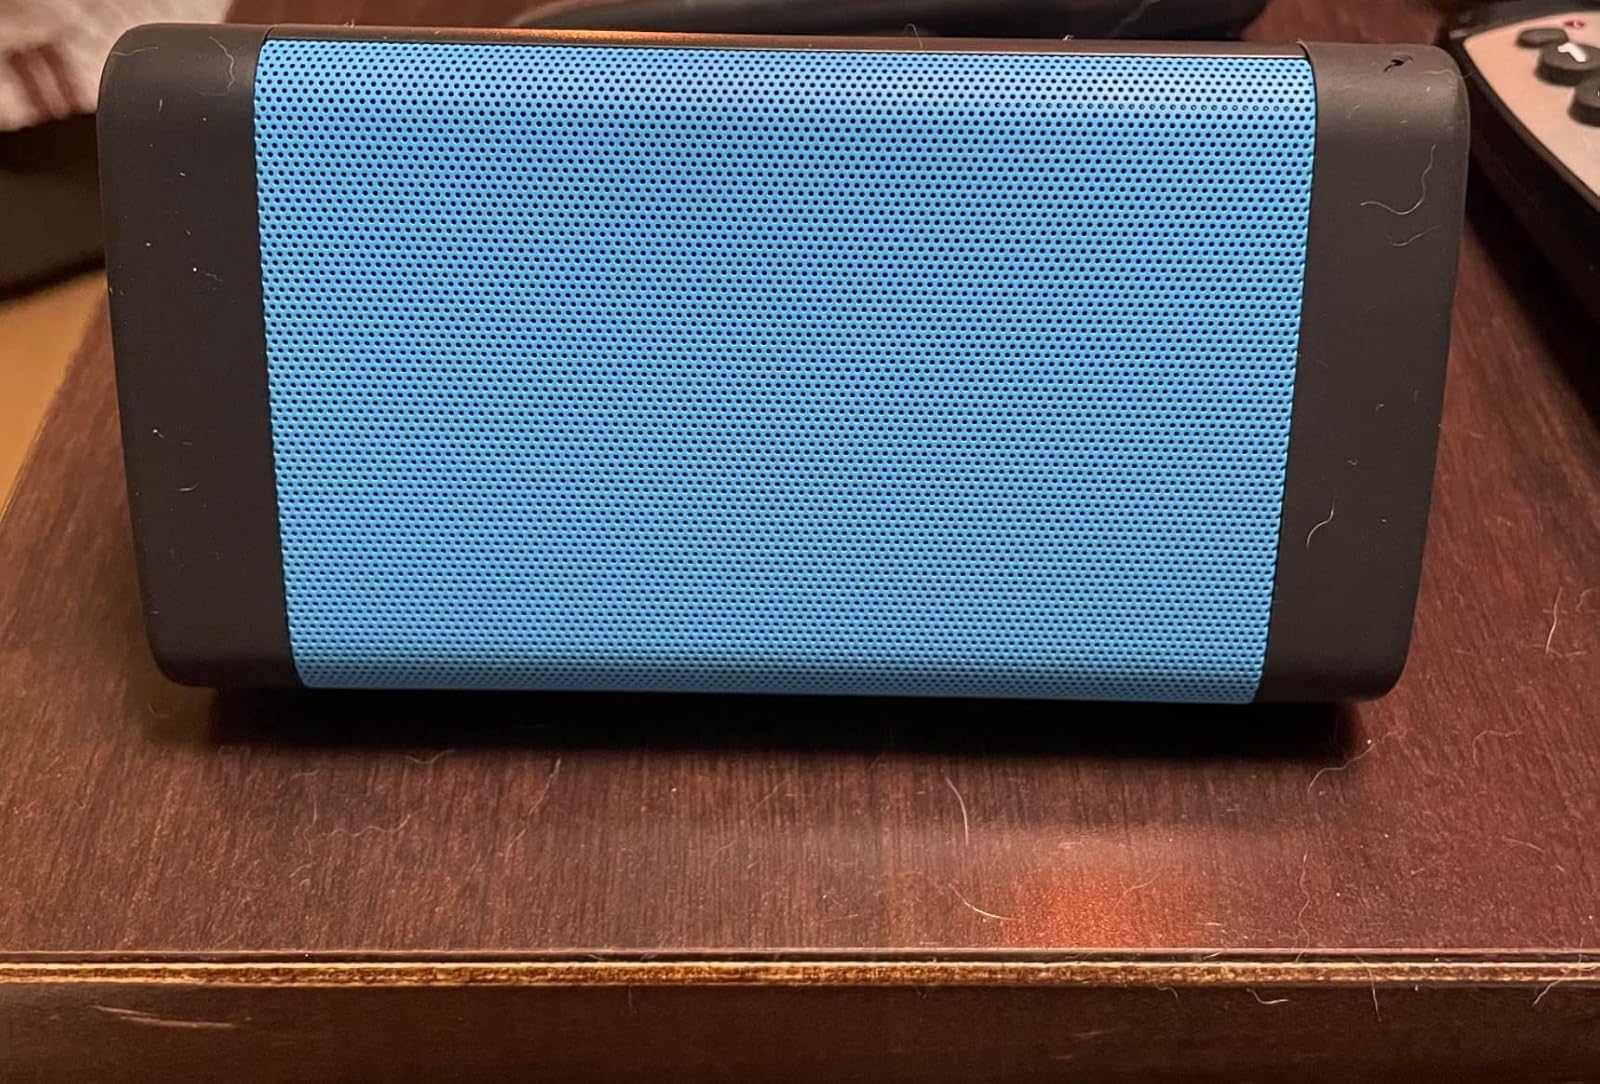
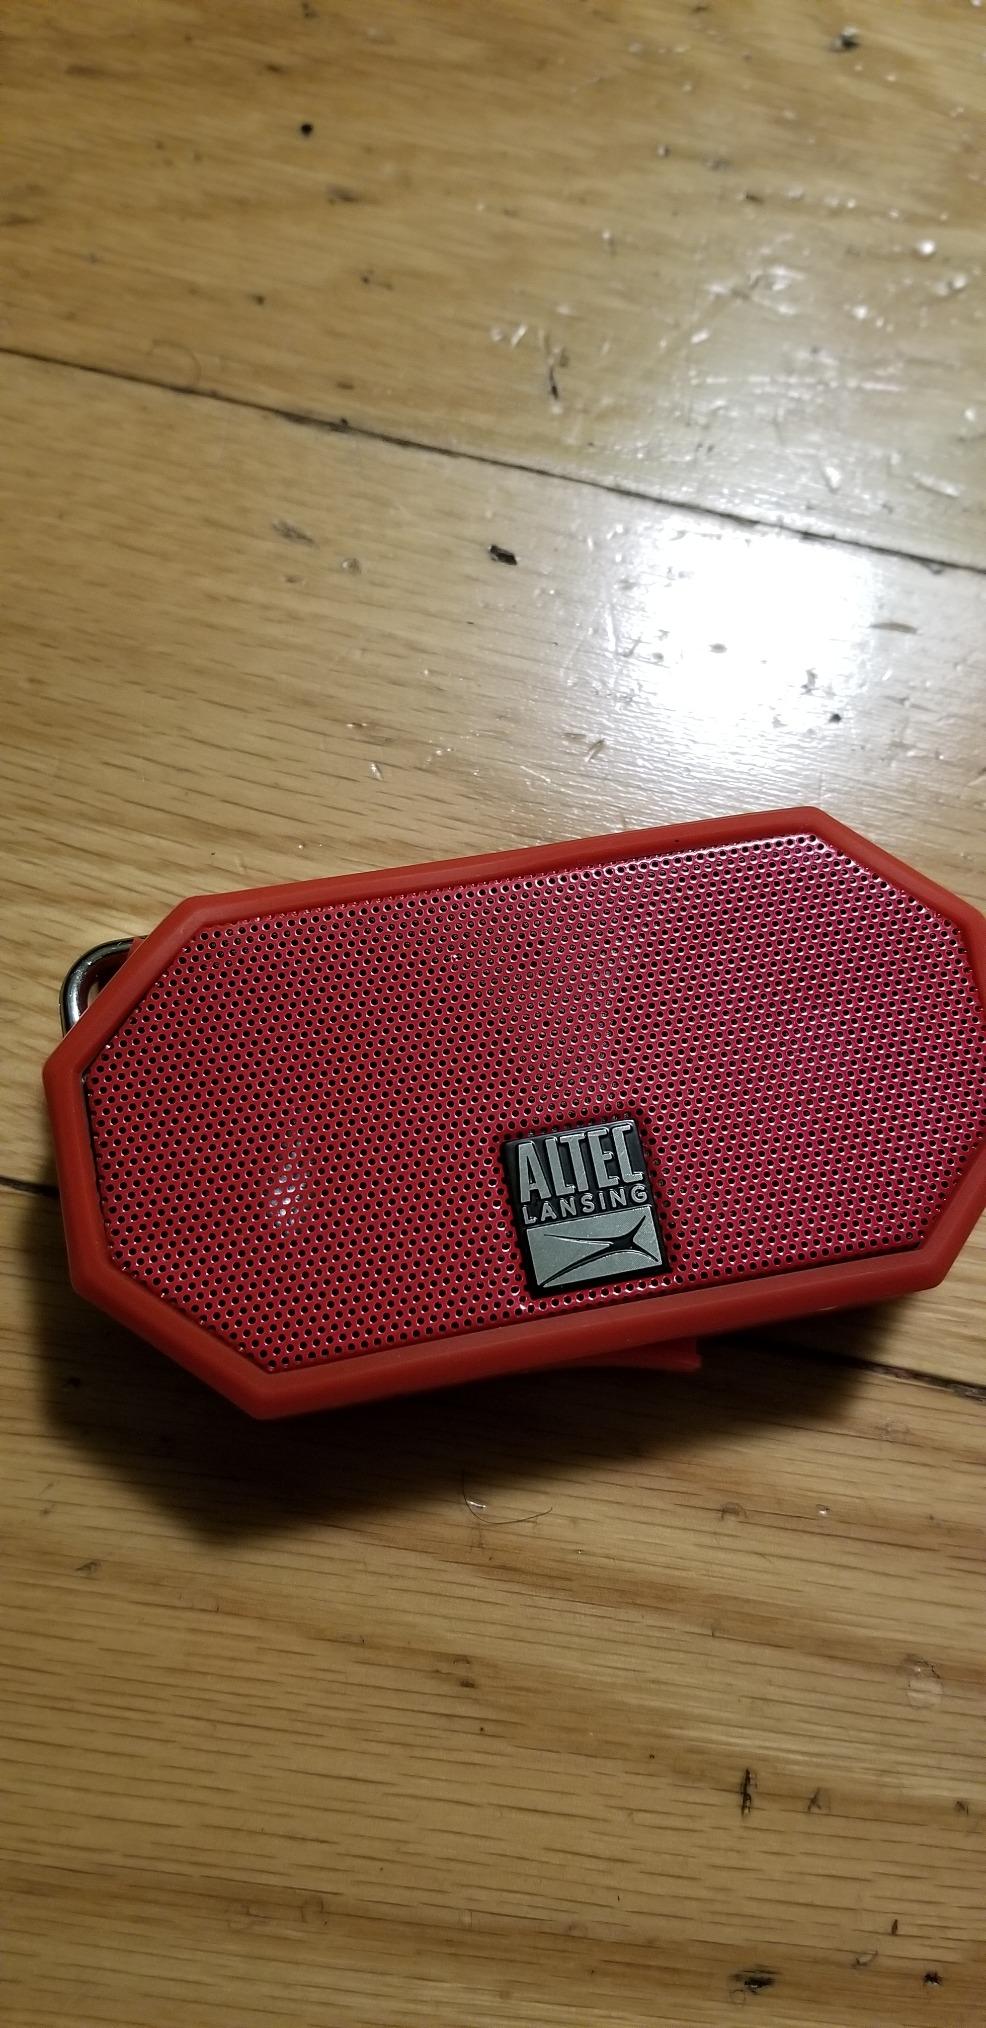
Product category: speaker
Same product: no